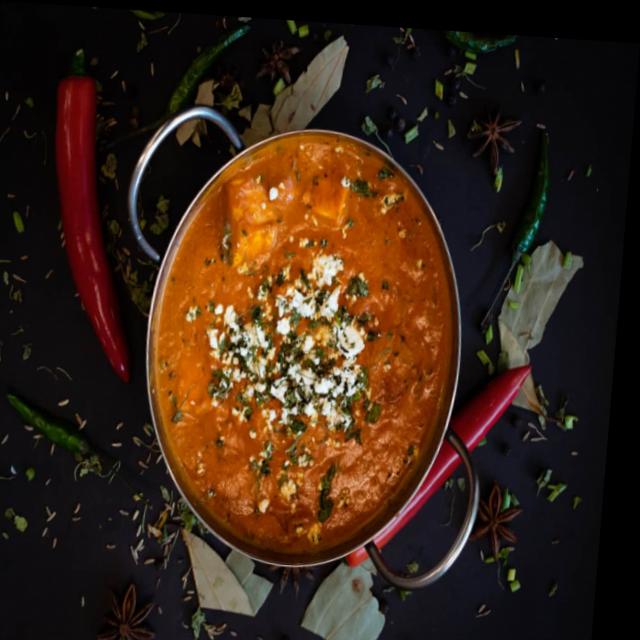
Dish: shahi_paneer